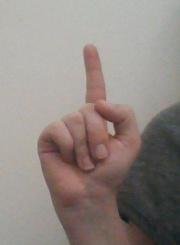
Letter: bb